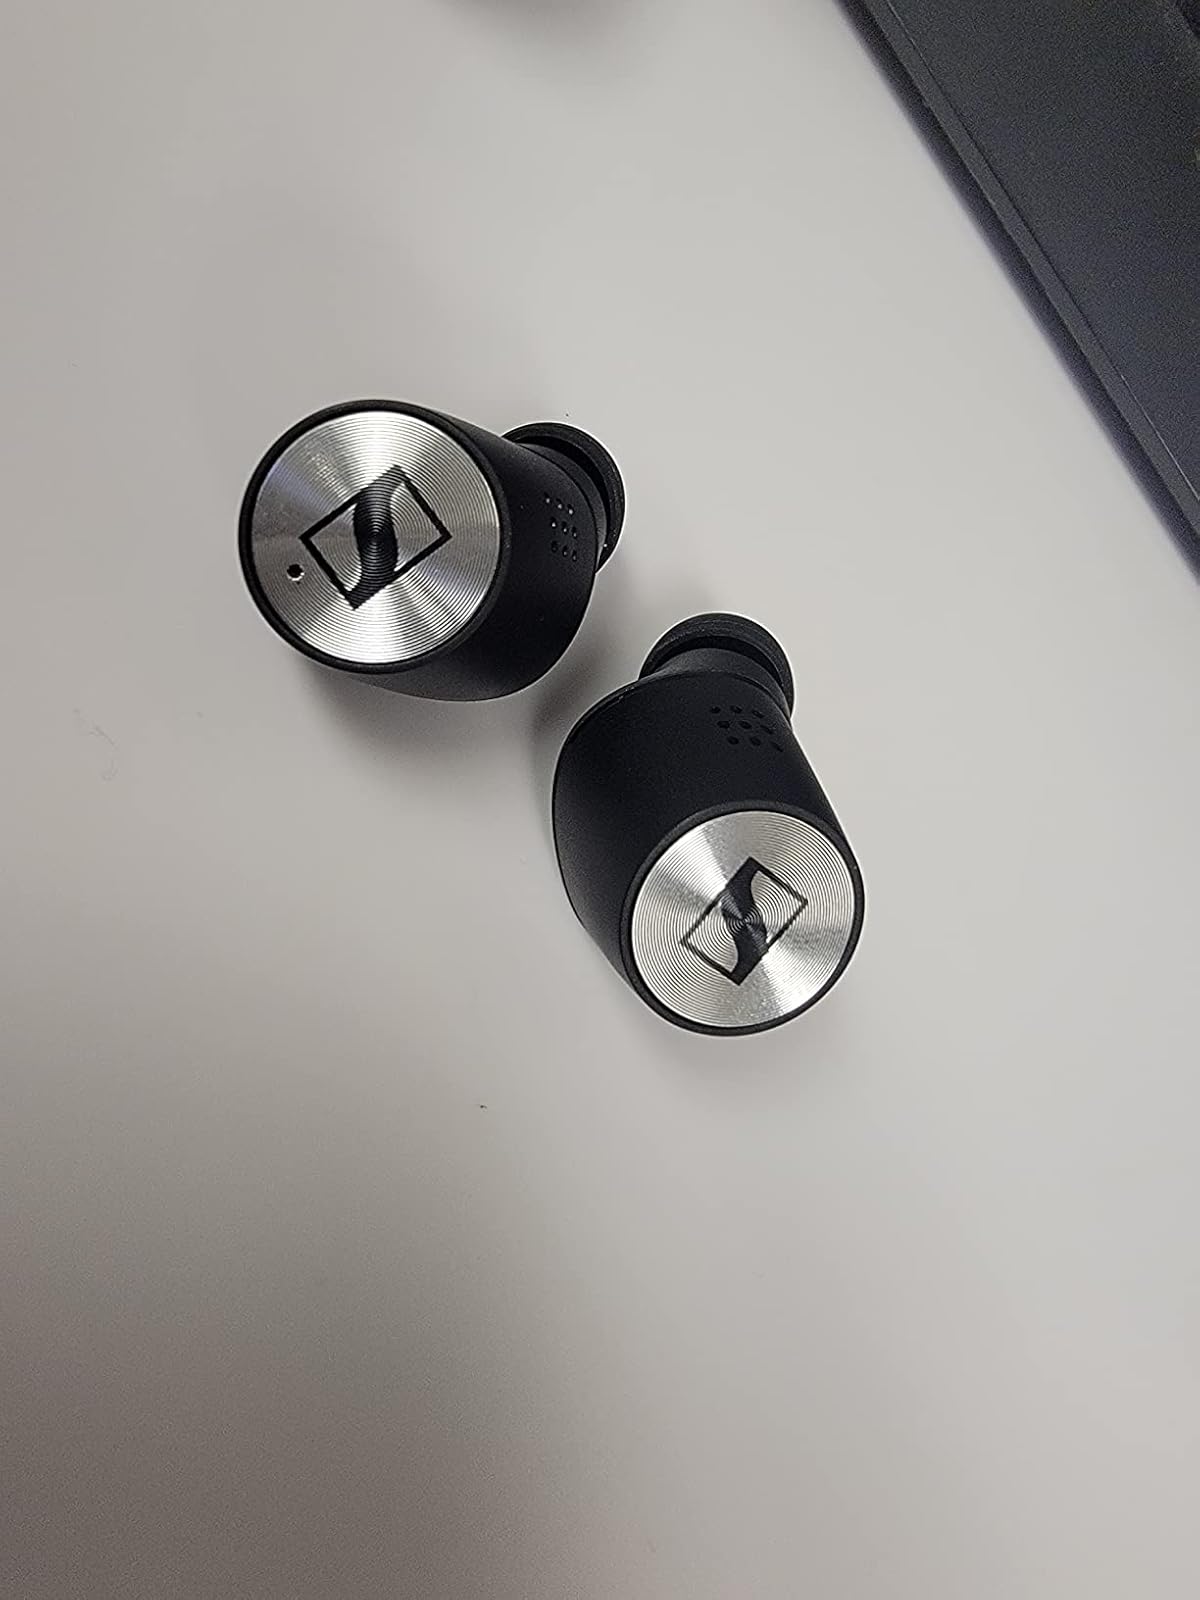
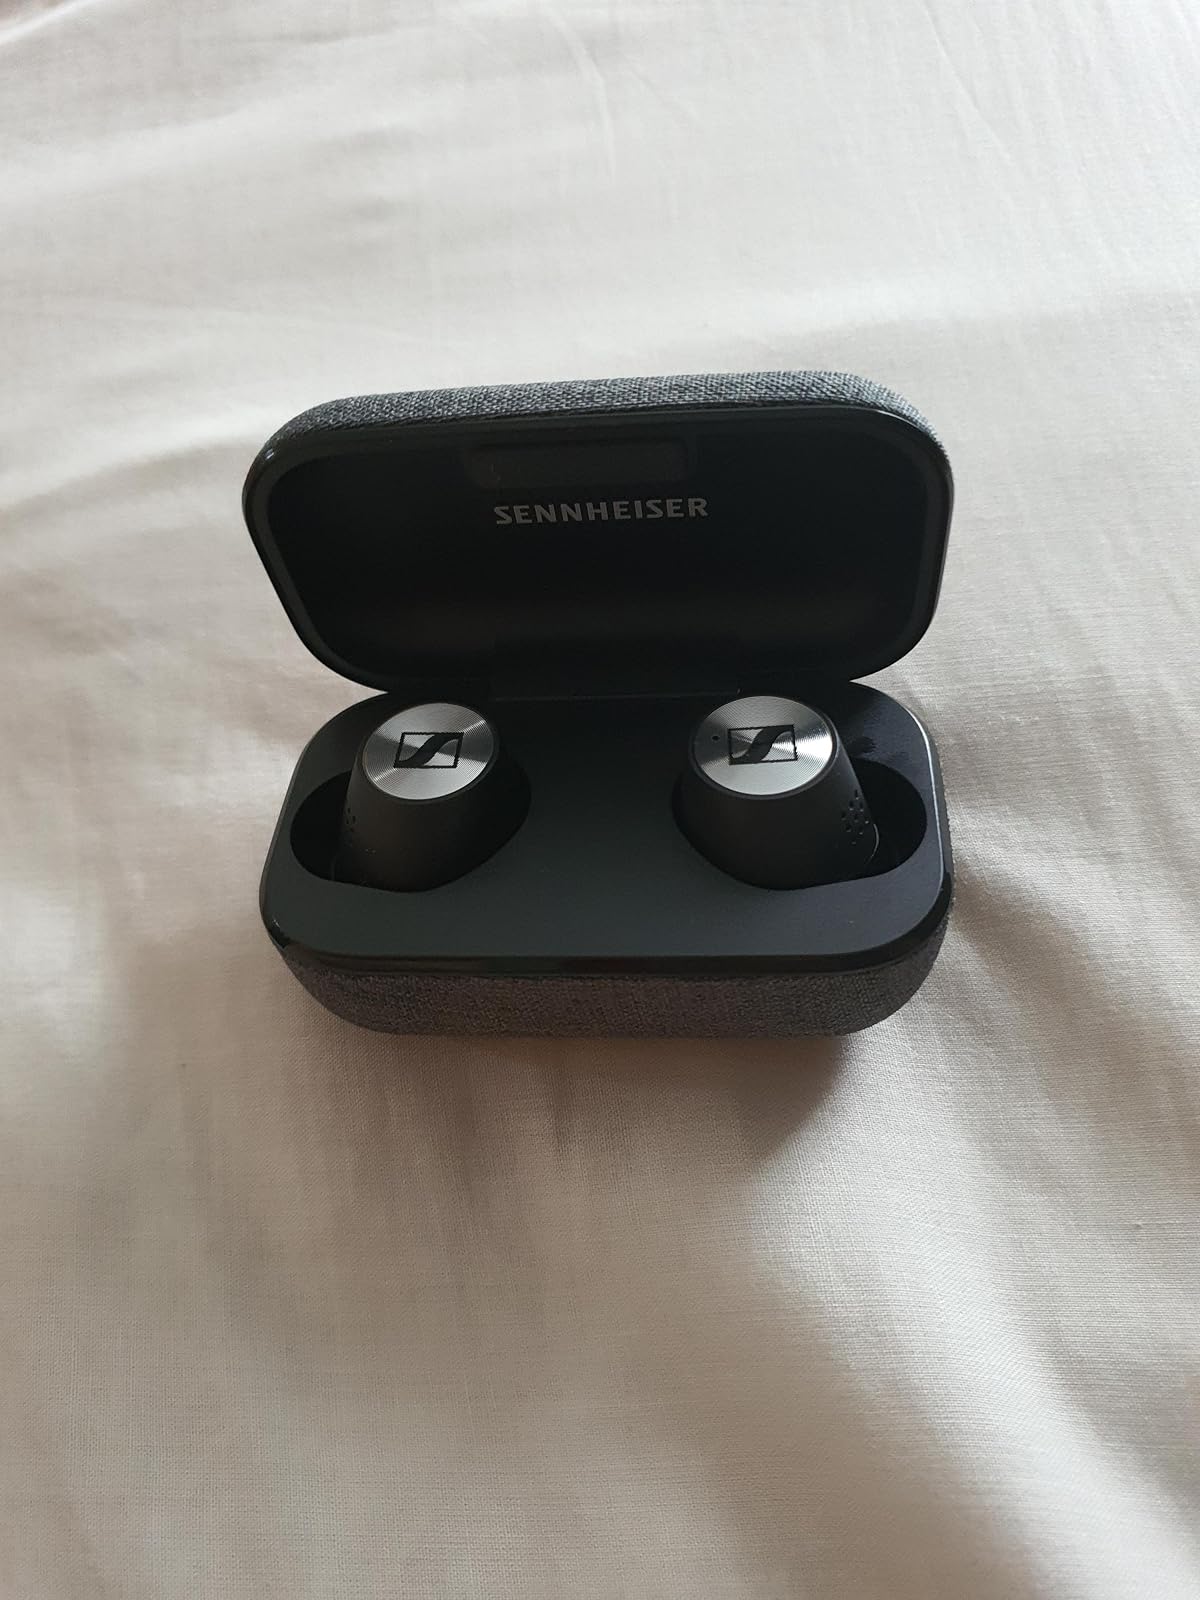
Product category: earbuds
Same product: yes